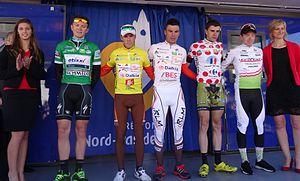
Reportage photographique réalisé le samedi 24 mai 2014 à l'occasion de l'arrivée de la deuxième étape du Paris-Arras Tour 2014 à Beaurains, Pas-de-Calais, Nord-Pas-de-Calais, France.
Rudy Barbier, né le 18 décembre 1992 à Beauvais, est un coureur cycliste français, membre de l'équipe Israel Start-Up Nation. Sprinteur, il a notamment remporté Cholet-Pays de Loire 2016 et Paris-Bourges 2017. Son frère, Pierre, est également coureur cycliste.
La 33ᵉ édition du Paris-Arras Tour a eu lieu du 23 au 25 mai 2014. La course fait partie du calendrier UCI Europe Tour 2014 en catégorie 2.2.